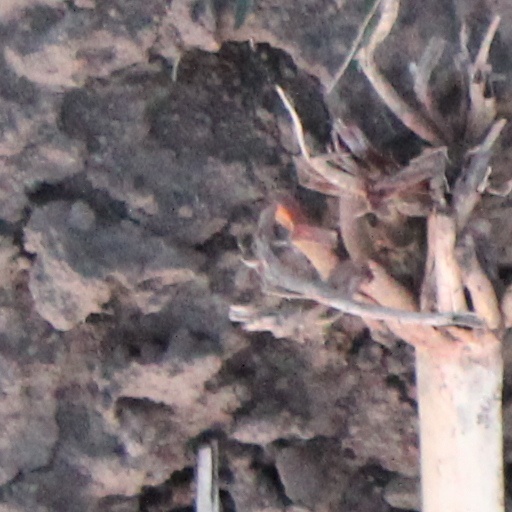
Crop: wheat